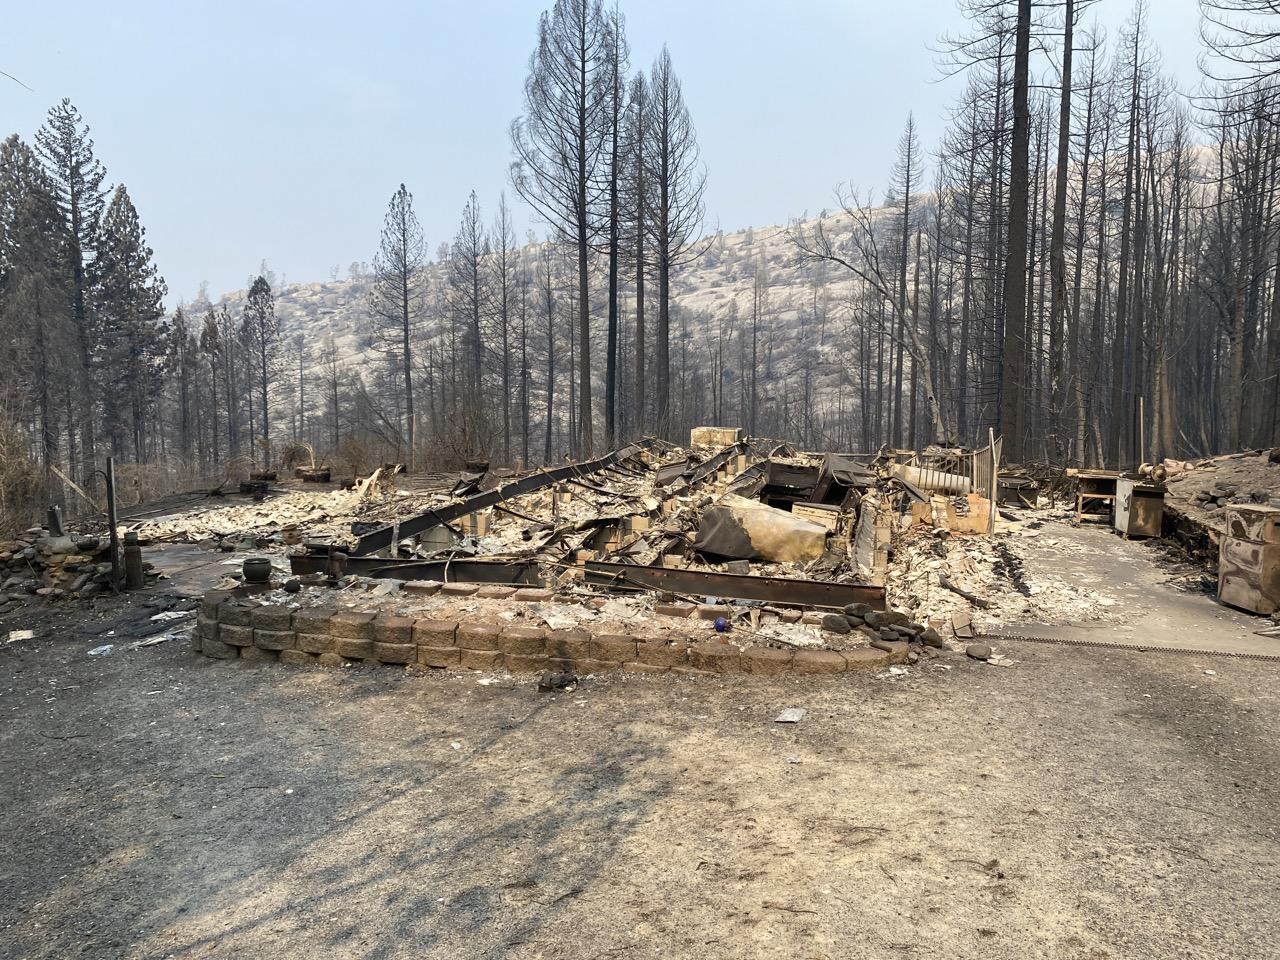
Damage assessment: destroyed